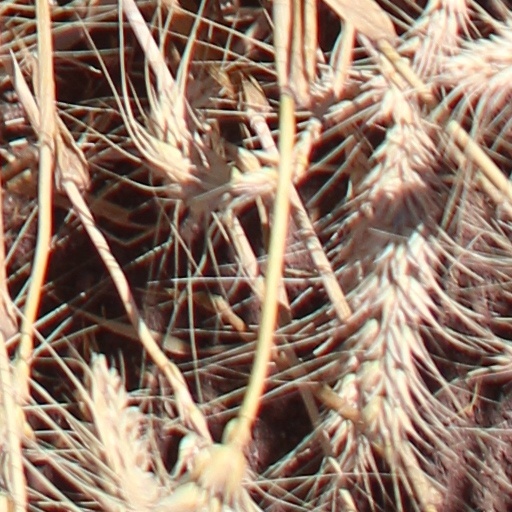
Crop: wheat